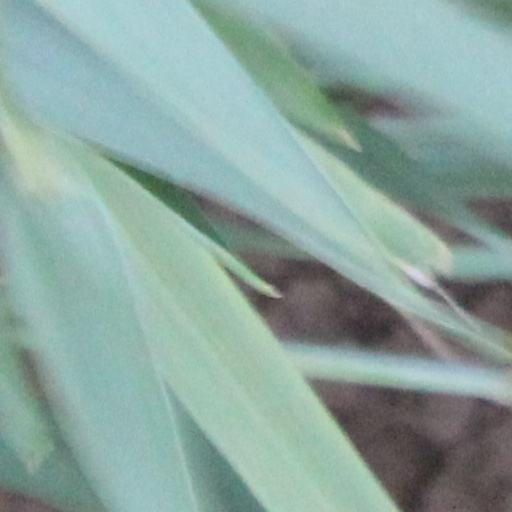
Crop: wheat